Daniel O'Shea

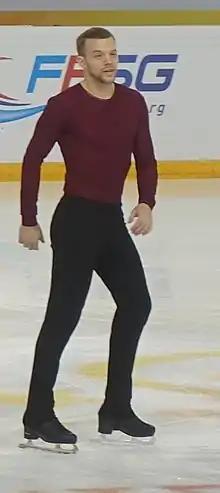
O'Shea at the 2018 Internationaux de France

On September 7, 2018, Kayne/O'Shea announced a coaching change, deciding to join Dalilah Sappenfield in Colorado Springs, Colorado. They began the season with a seventh-place finish at the 2018 CS Nebelhorn Trophy. Assigned to two Grand Prix events, they first competed at the 2018 NHK Trophy, finishing fifth. At the 2018 Internationaux de France, Kayne/O'Shea were fourth after the short program but placed second in the free skate, finishing less than two points ahead of bronze medalists Aleksandra Boikova / Dmitrii Kozlovskii. This was their first Grand Prix medal. Kayne remarked that after a "less than desirable" performance in Japan, "to have come to France and make this much improvement in just two short weeks made us both very happy."